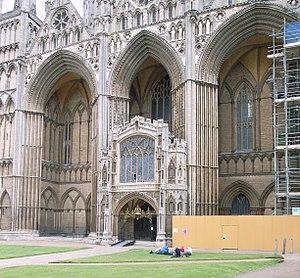
La cathédrale de Peterborough est une ancienne abbatiale devenue en 1540 après la dissolution des monastères une cathédrale anglicane et le siège de l'évêché de Peterborough. Elle est dédiée à saint Pierre, saint Paul et saint André.